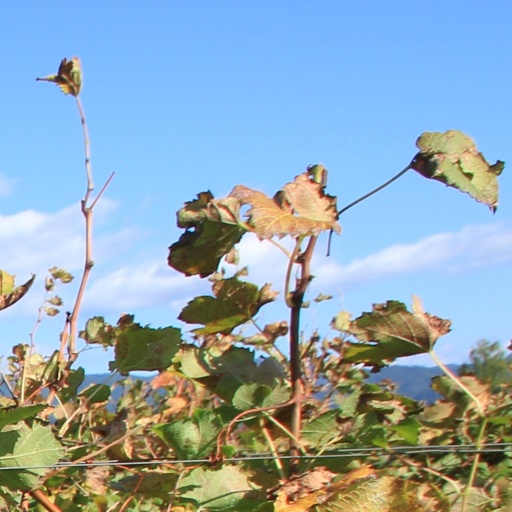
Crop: grape